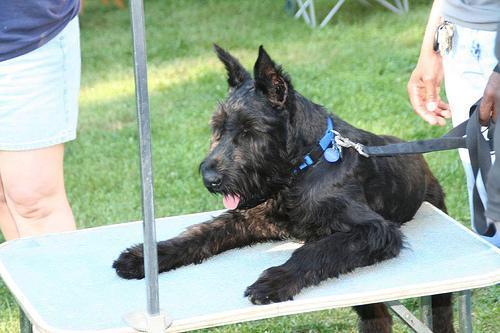
giant_schnauzer